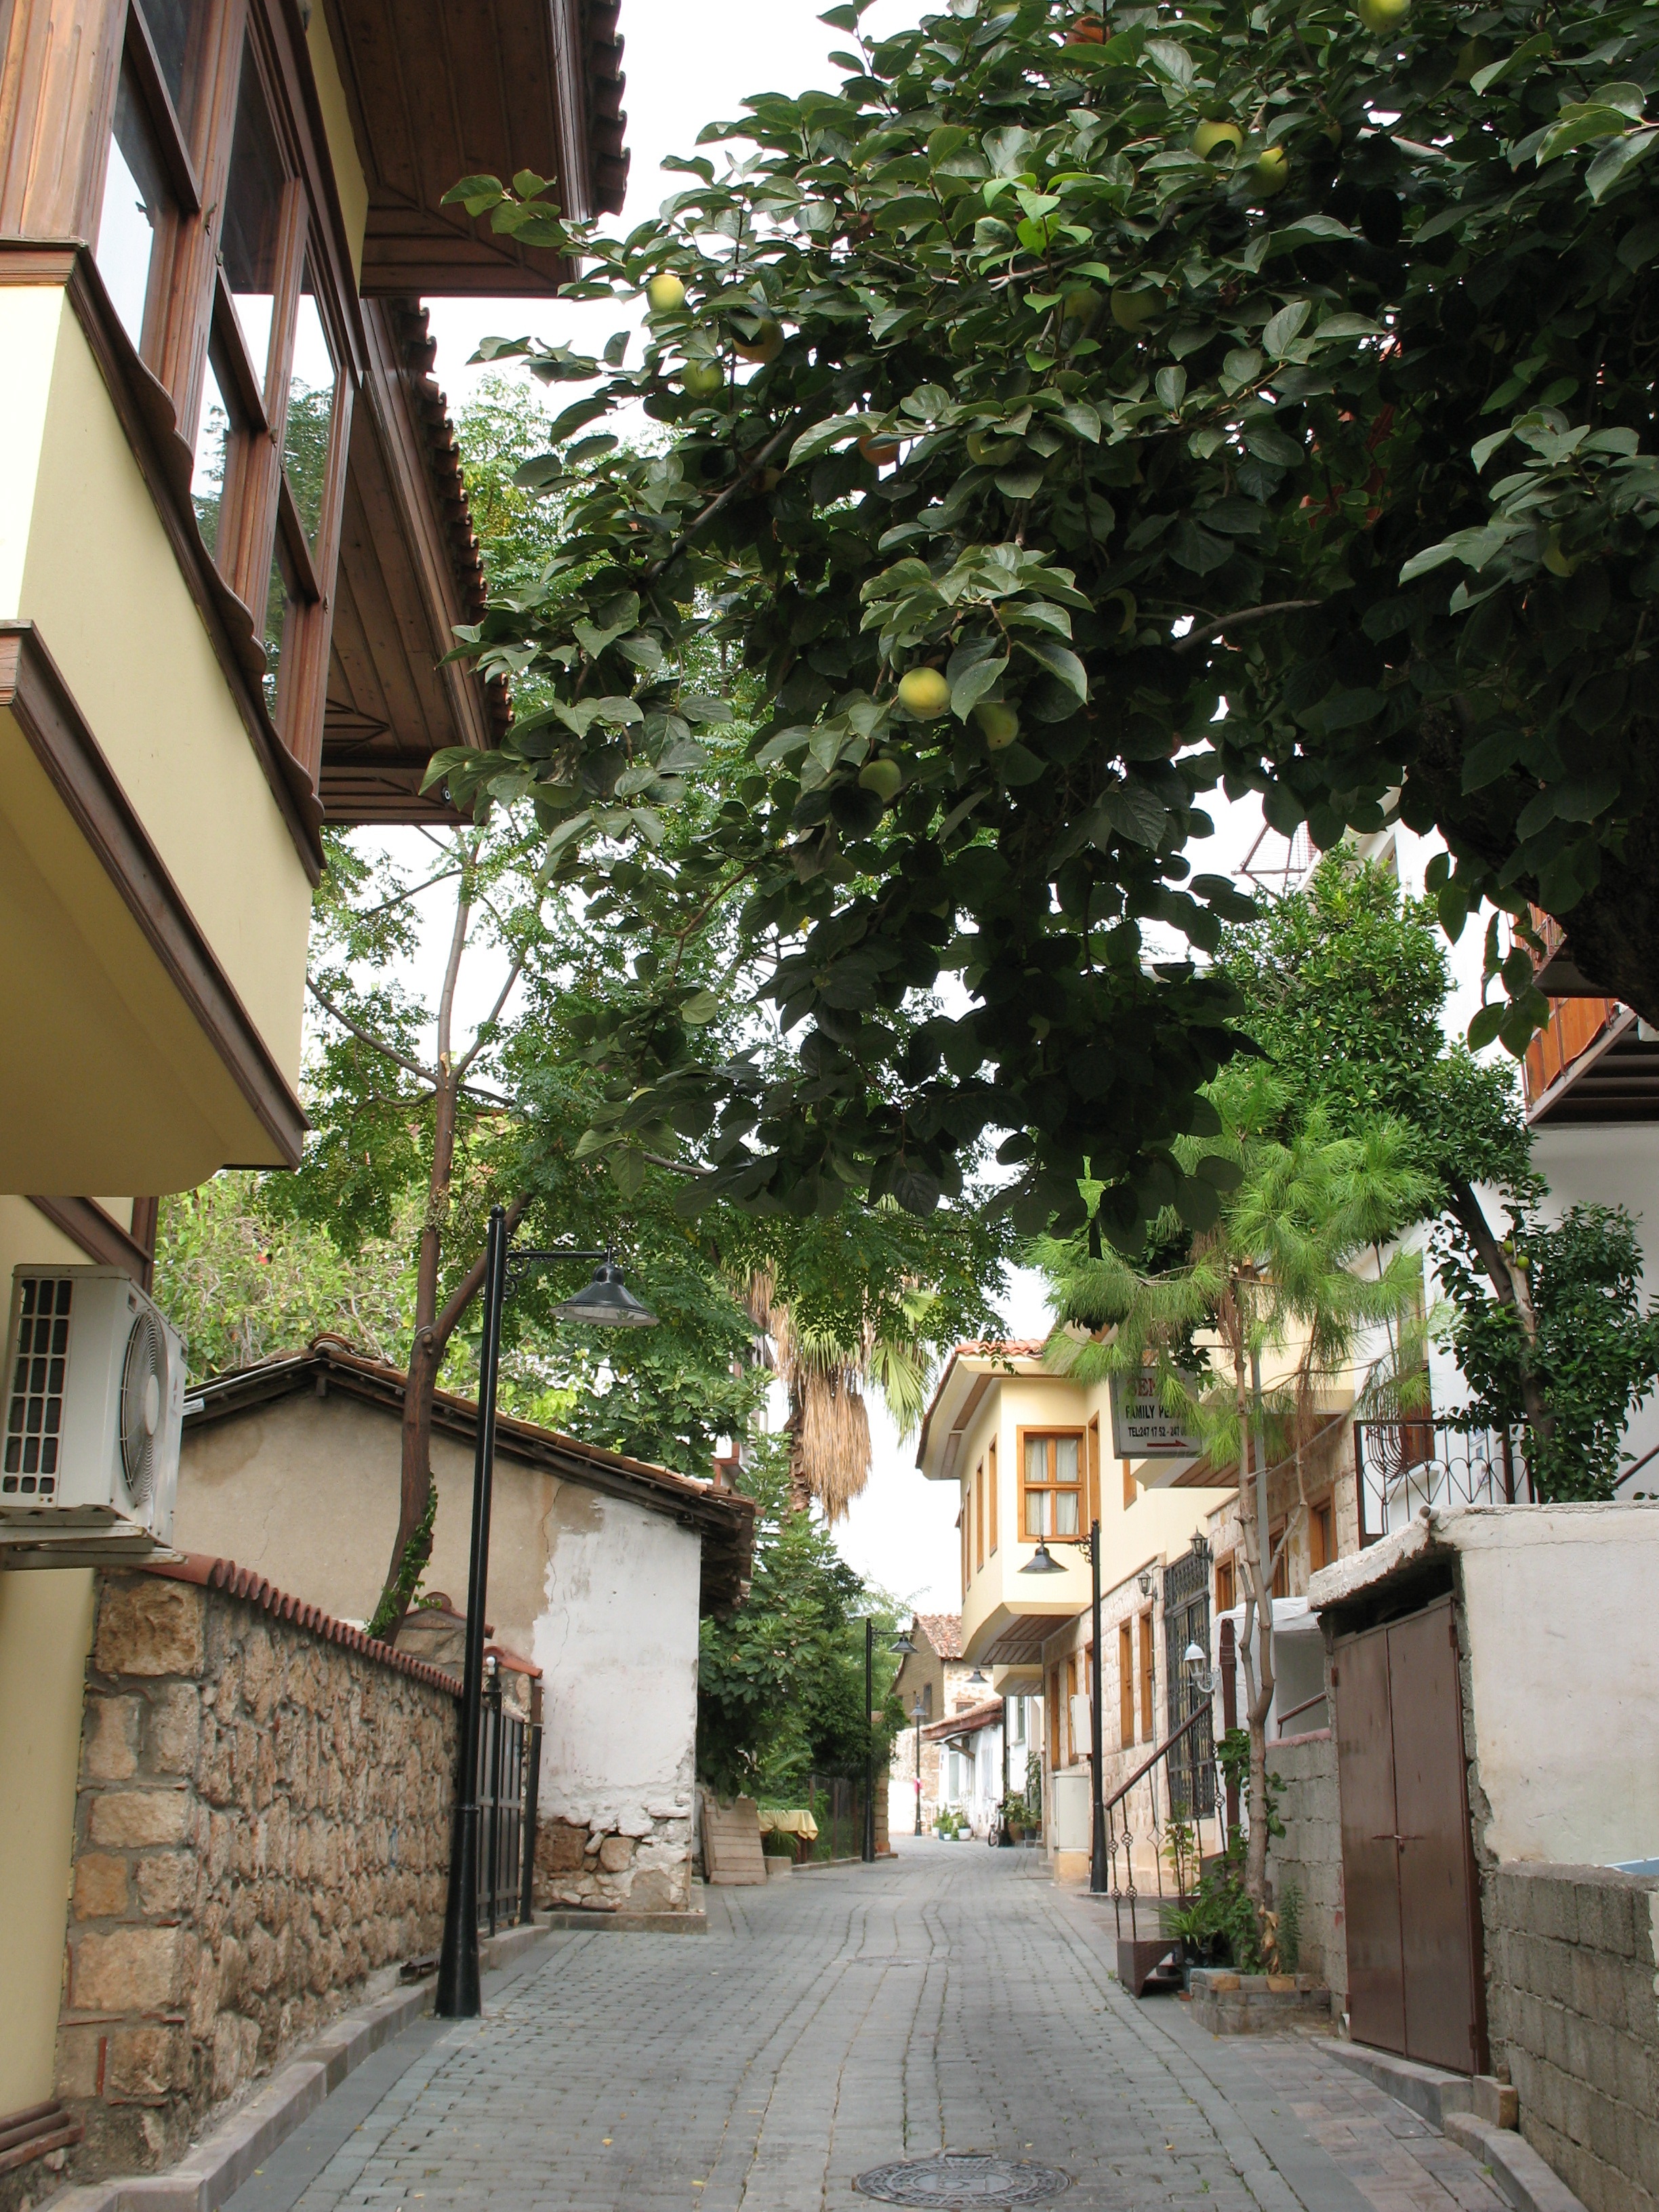
road, street, house, town, building, alley, home, wall, summer, village, cottage, property, courtyard, turkey, style, comfort, estate, neighbourhood, at home, the fa ade of the, residential area, human settlement